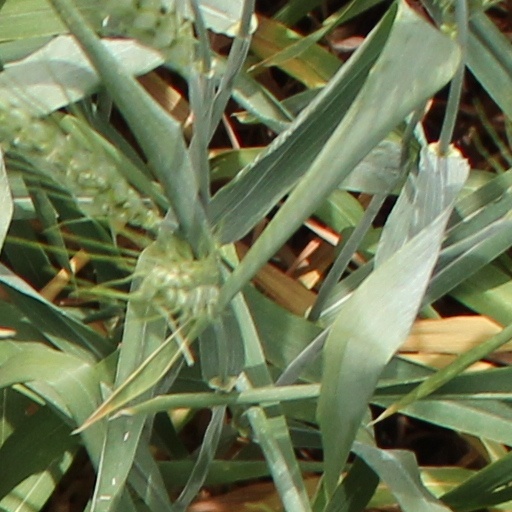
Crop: wheat